1970 United States Senate election in Florida

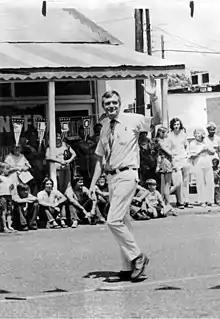
Lawton Chiles during the walk

Chiles, despite a twelve-year career in the legislature, was largely unknown outside his district. A poll indicated that Chiles had a name recognition of only 5%. To generate some media coverage across the state, Chiles embarked upon a walk across Florida. He would spend each night in a camper, which was driven by one of his aides.